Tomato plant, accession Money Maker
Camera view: horizontal (90 deg, fisheye); turntable rotation: 330 degrees
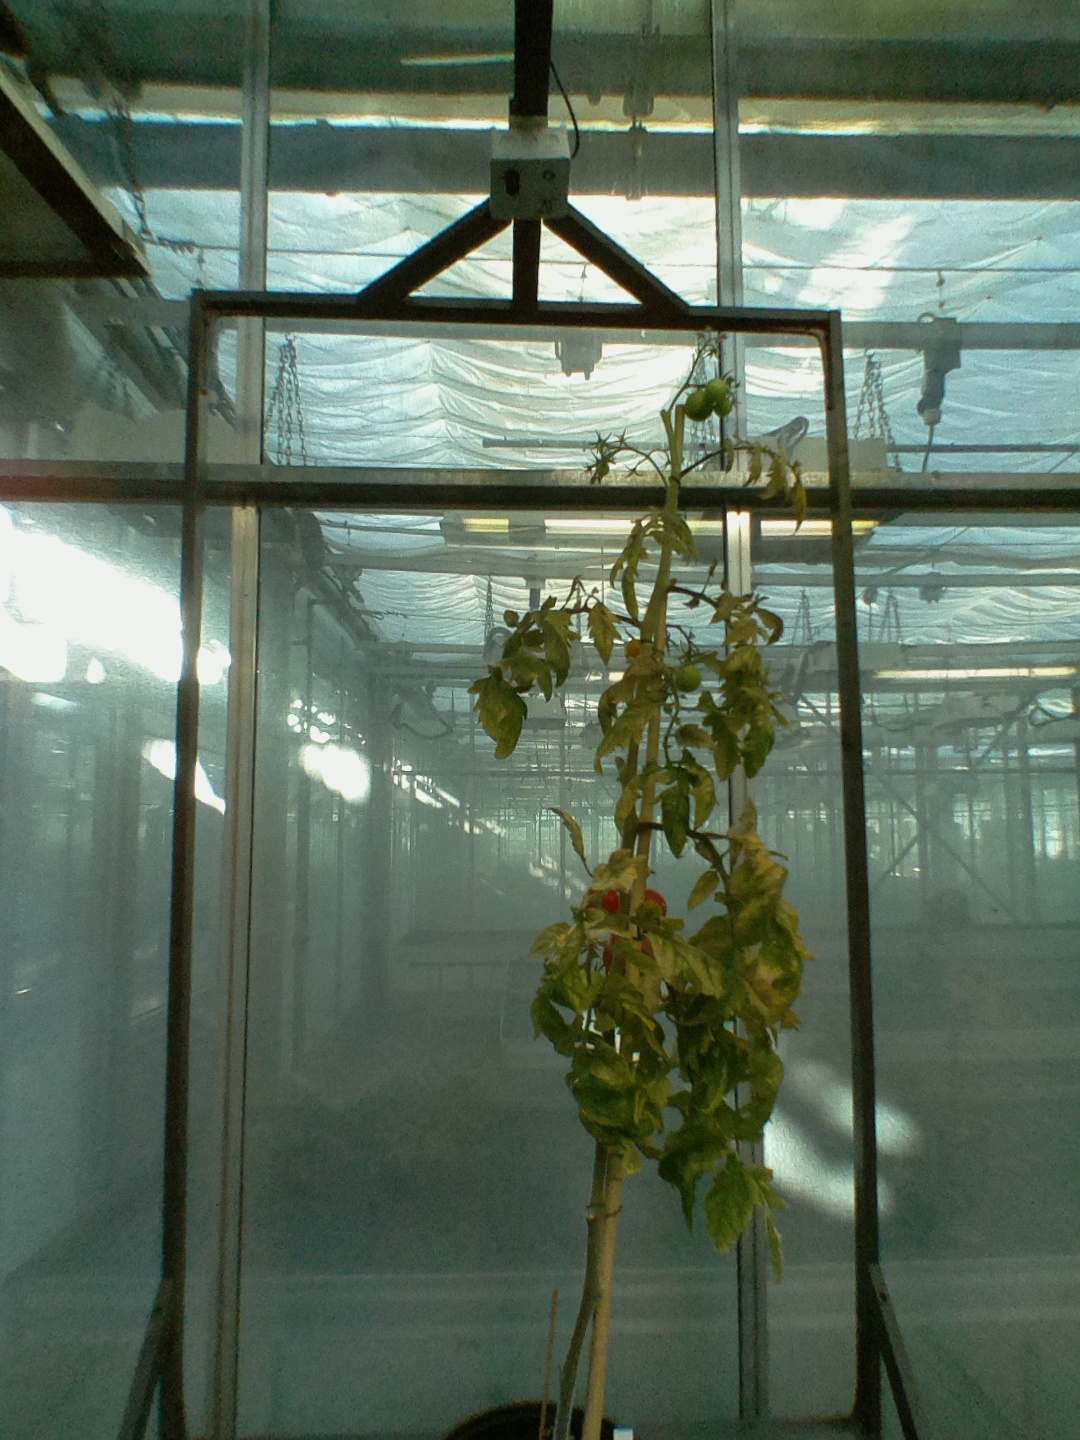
BBCH growth stage 84: 40%-50% of fruits show typical fully ripe color